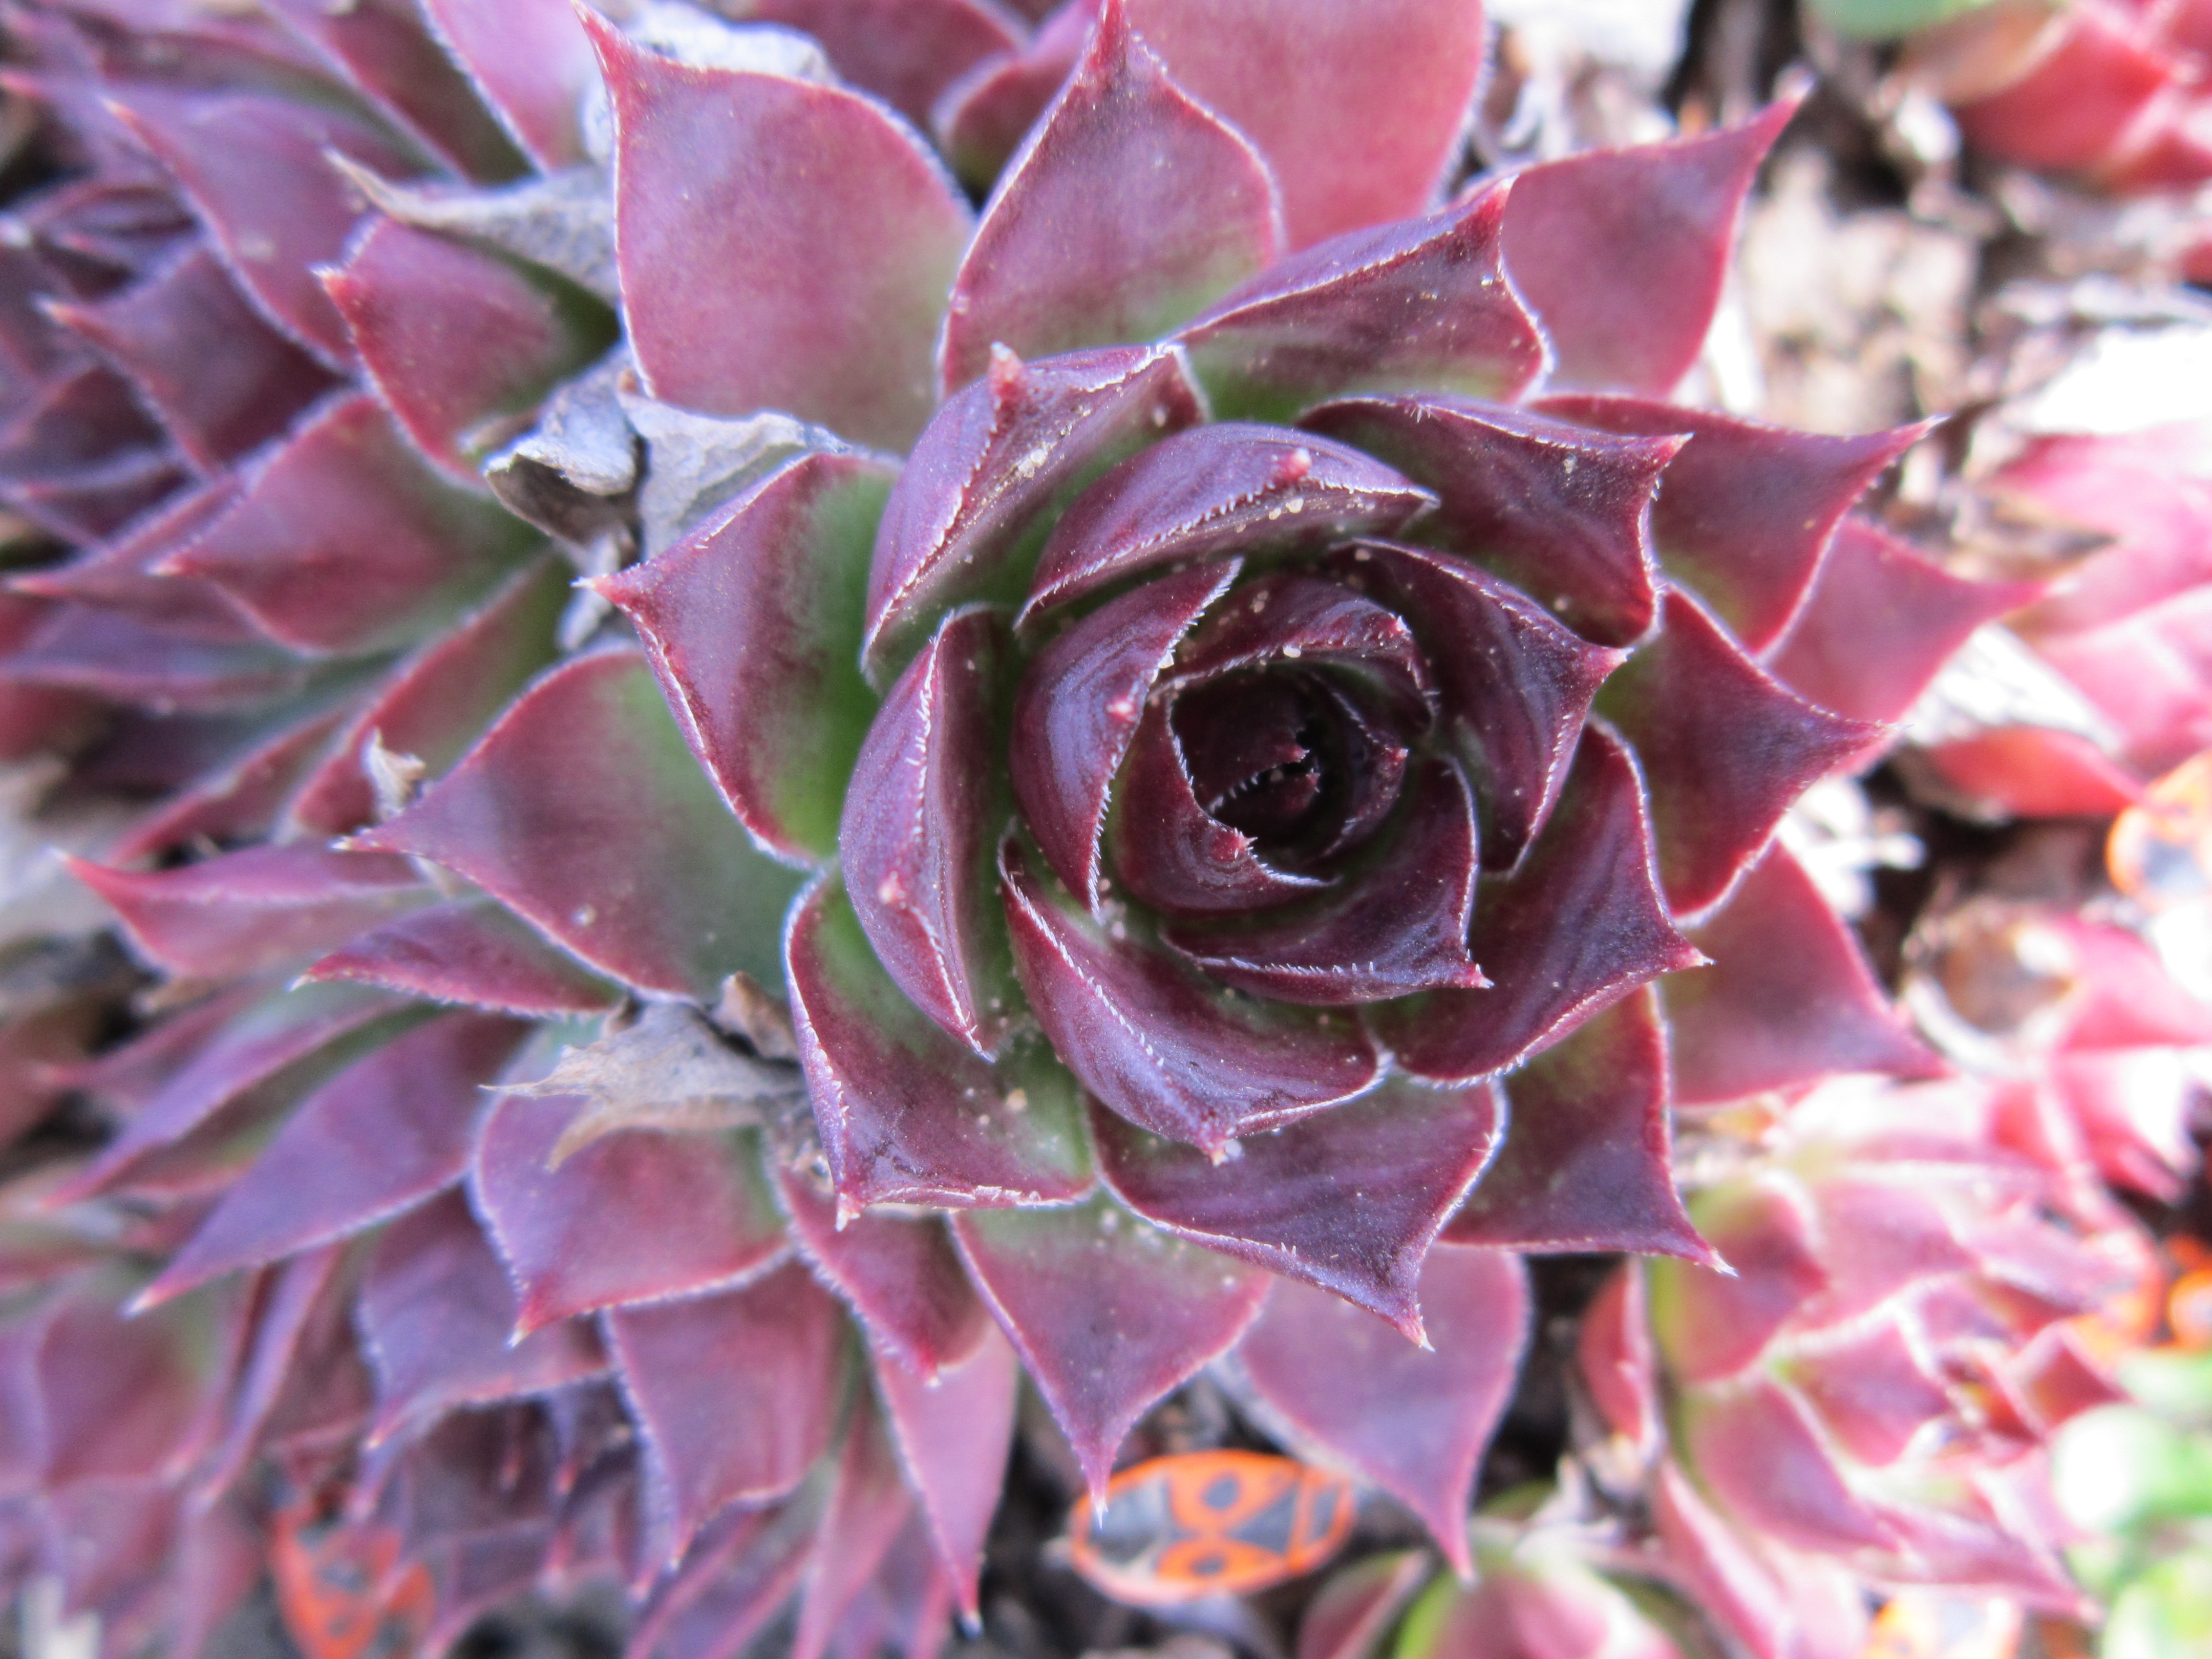
blossom, plant, leaf, flower, petal, bloom, spring, botany, close, flora, crown, background, floristry, awakening, macro photography, flowering plant, land plant